Pablopavo

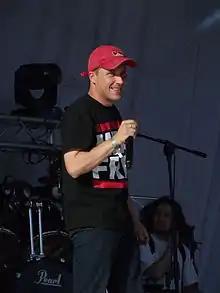
Pablopavo in Cracow, 2011

Pablopavo (born 30 March 1978 as Paweł Sołtys) is a Polish reggae and raggamuffin vocalist, songwriter, and radio DJ. He has a radio show on called "Tramwaj z Pragi". Pablopavo is the lead singer of Warsaw-based reggae band Vavamuffin. He has also recorded with a side-project called Pablopavo i Ludziki. He is one of the first vocalists singing raggamuffin in Polish and specializes in long and complicated freestyle vocal parts.